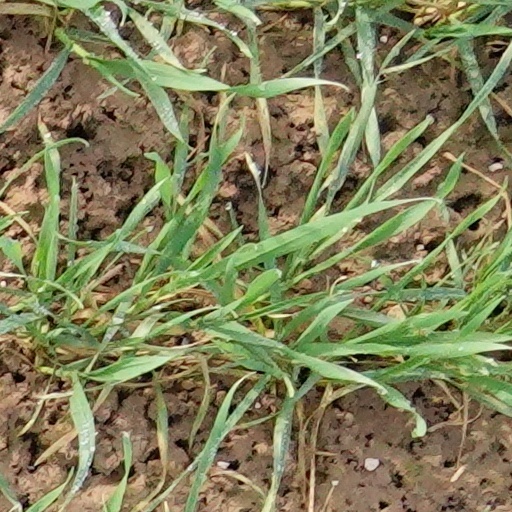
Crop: wheat